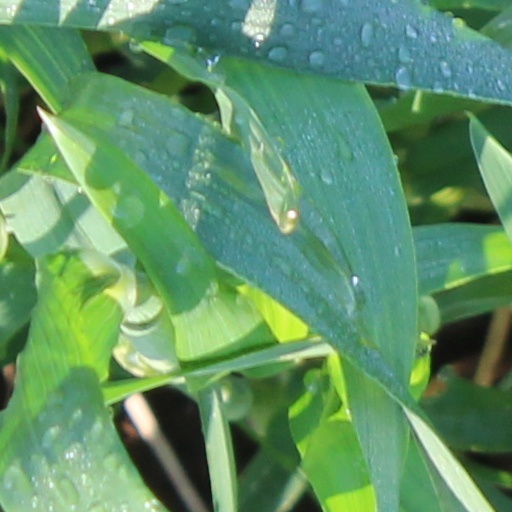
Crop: wheat